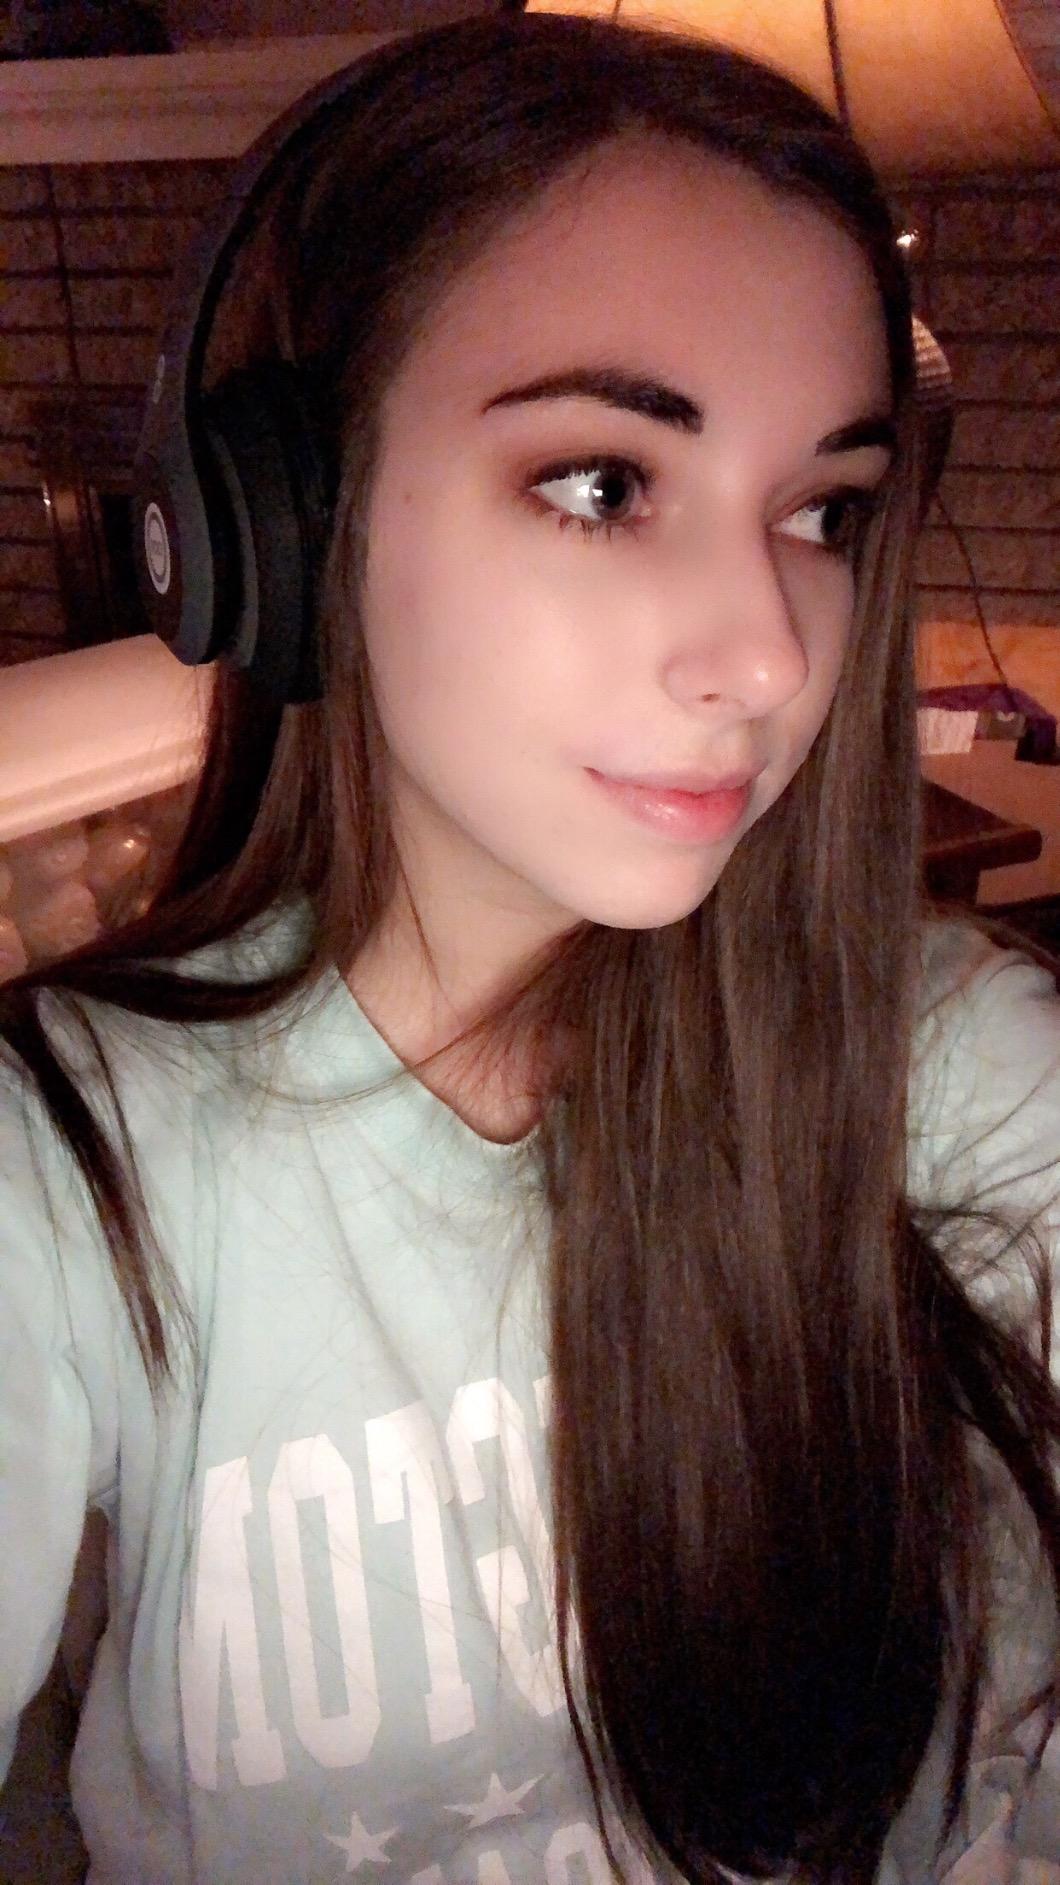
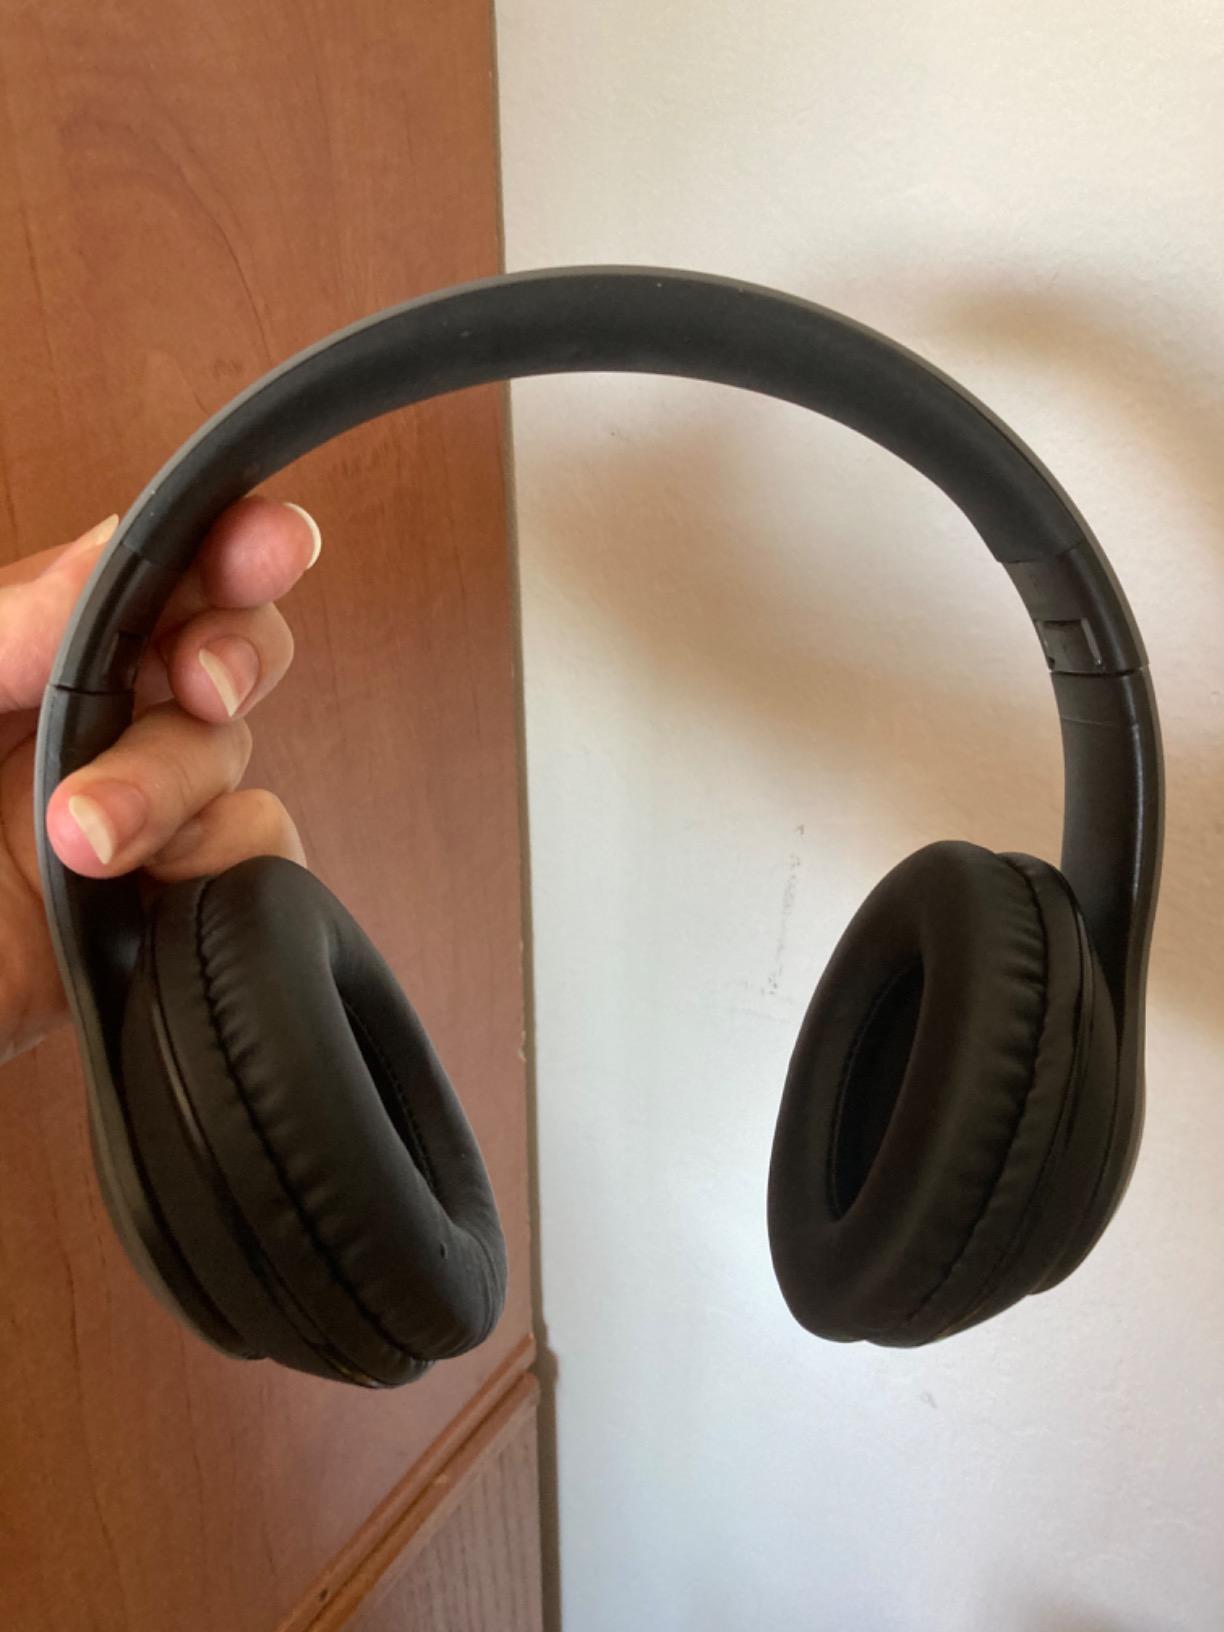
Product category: headphones
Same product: yes